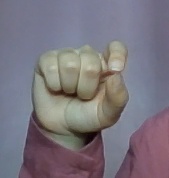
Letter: fa